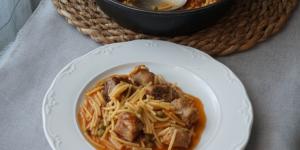
fideos a la cazuela a la catalana